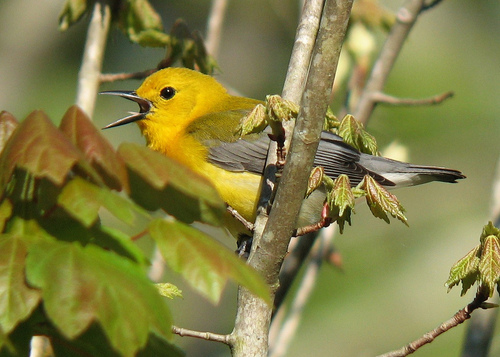
this is a yellow bird with grey wings and a black beak.
this bird has a golden yellow crown, a yellow breast, gray wings and tail feathers, a black beak, and black eyes.
bird has yellow body feathers, yellow breast feather, and long beaka small yellow and bird with black wings, and a large pointed black beak.
a very small, bright yellow bird with gray primaries and a black, medium sized pointed bill.
this particular bird has a yellow belly and breast and a black bill
this is a tiny bird, predominantly yellow with a long black bill and blackish gray wings and retrices.
this bird is small in size, and is yellow on the body.
this bird is yellow with grey and has a long, pointy beak.
the bird has a small eyering and a yellow crown and breast.
Species: Prothonotary Warbler